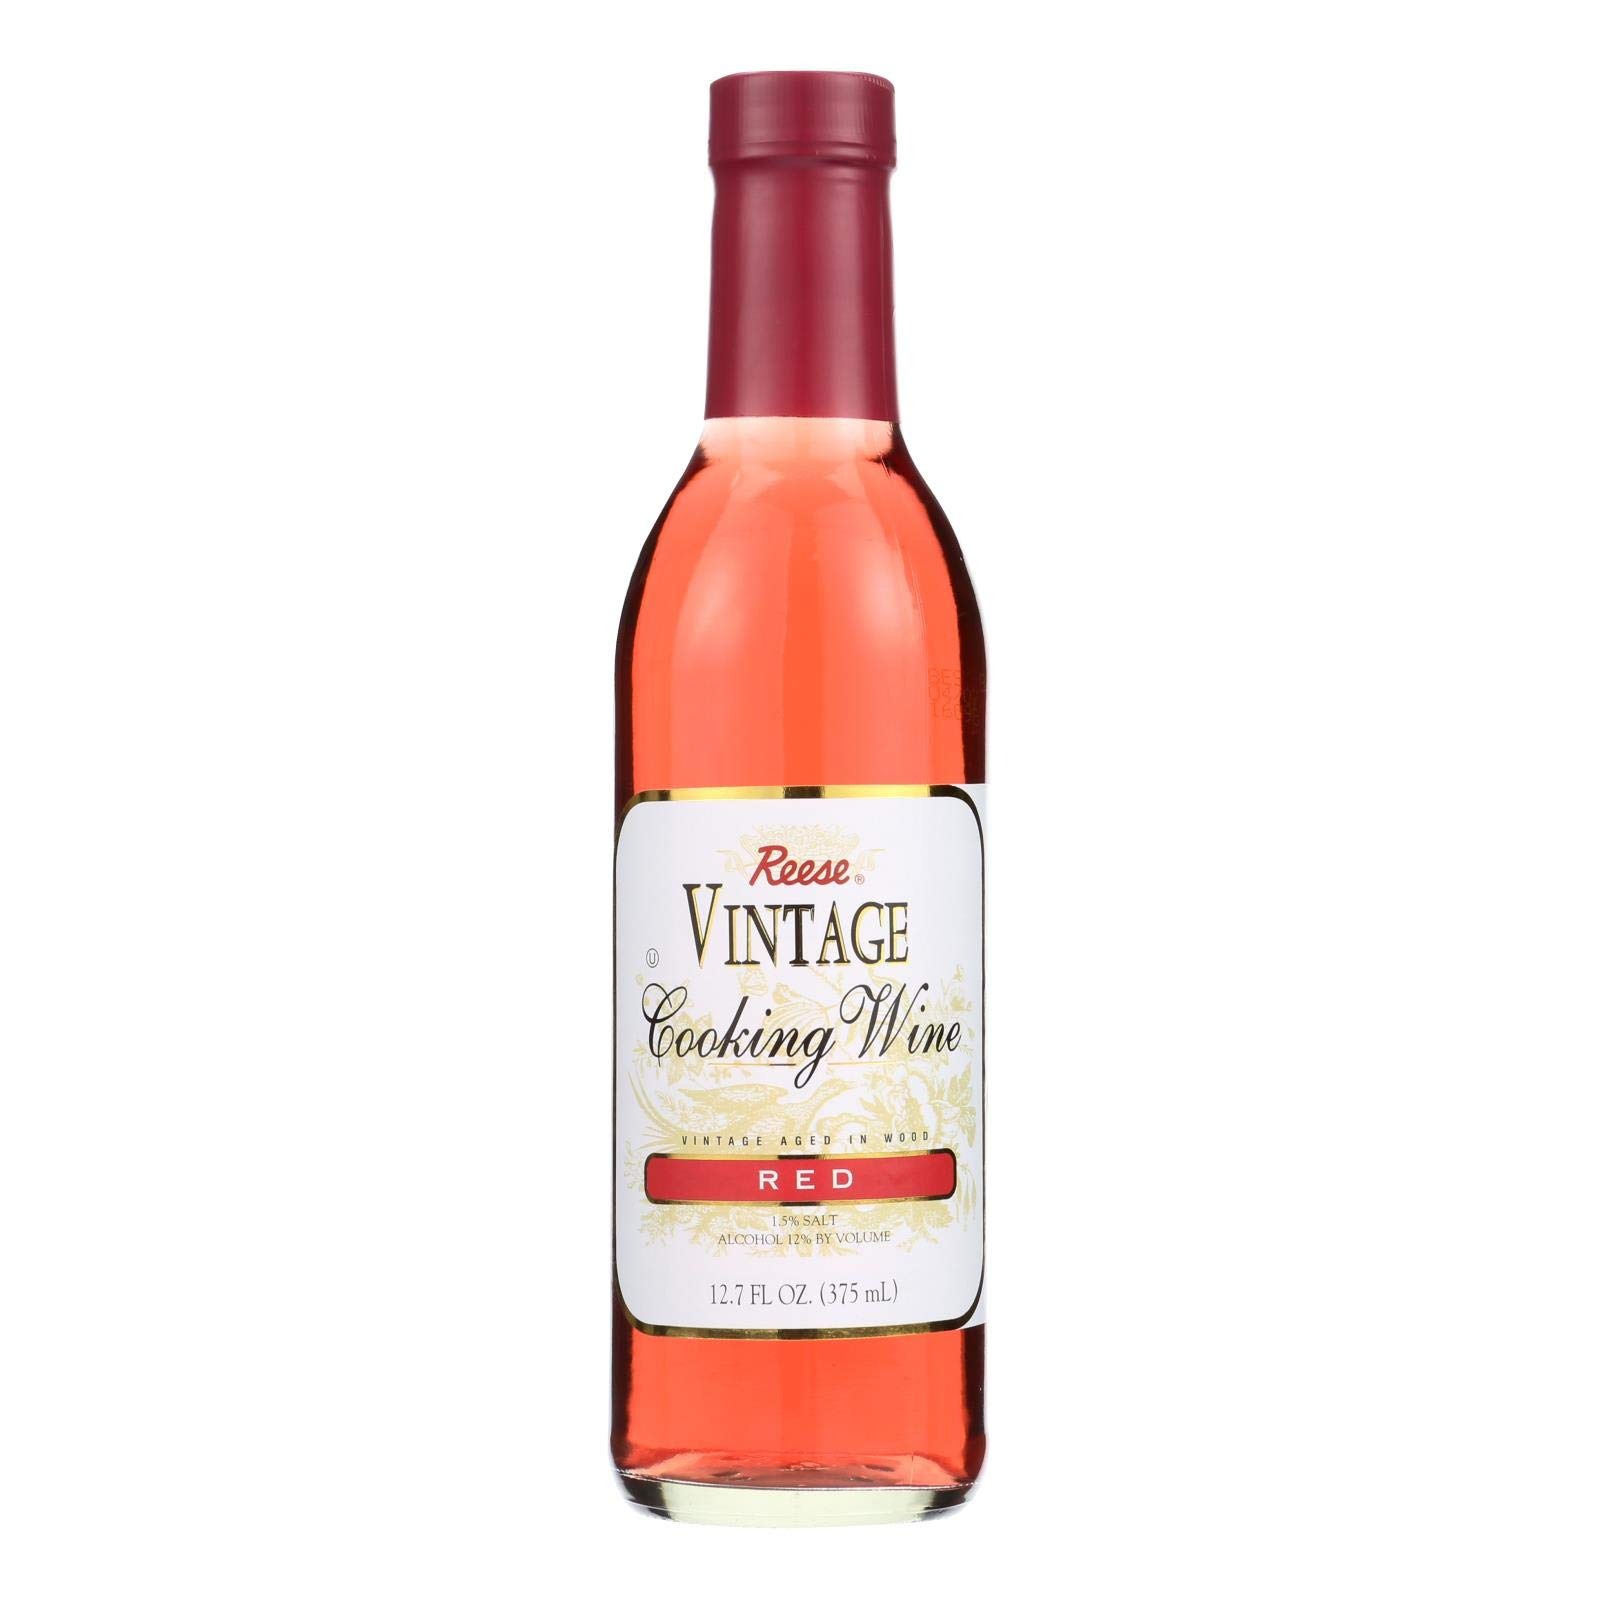
Item Name: Reese Red Cooking Wine, 12.7 Ounce - 6 per case.
Bullet Point 1: Product Type:Sauce
Bullet Point 2: Item Package Dimension:13.4 cm L X 20.0 cm W X24.4 cm H
Bullet Point 3: Item Package Weight:4.157 kg
Bullet Point 4: Item Package Quantity:1
Value: 6.0
Unit: Count

Price: 30.22